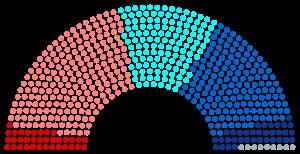
Cet article présente la composition de l'Assemblée nationale française par législature.